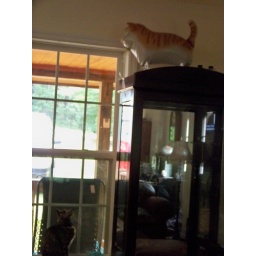
July 2011. our new home in the NC mountains